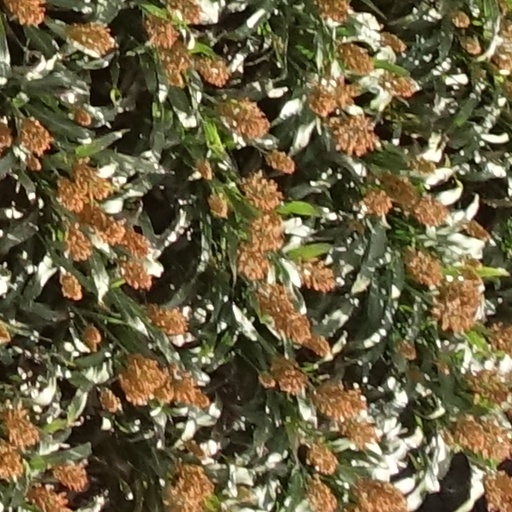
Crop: sorghum